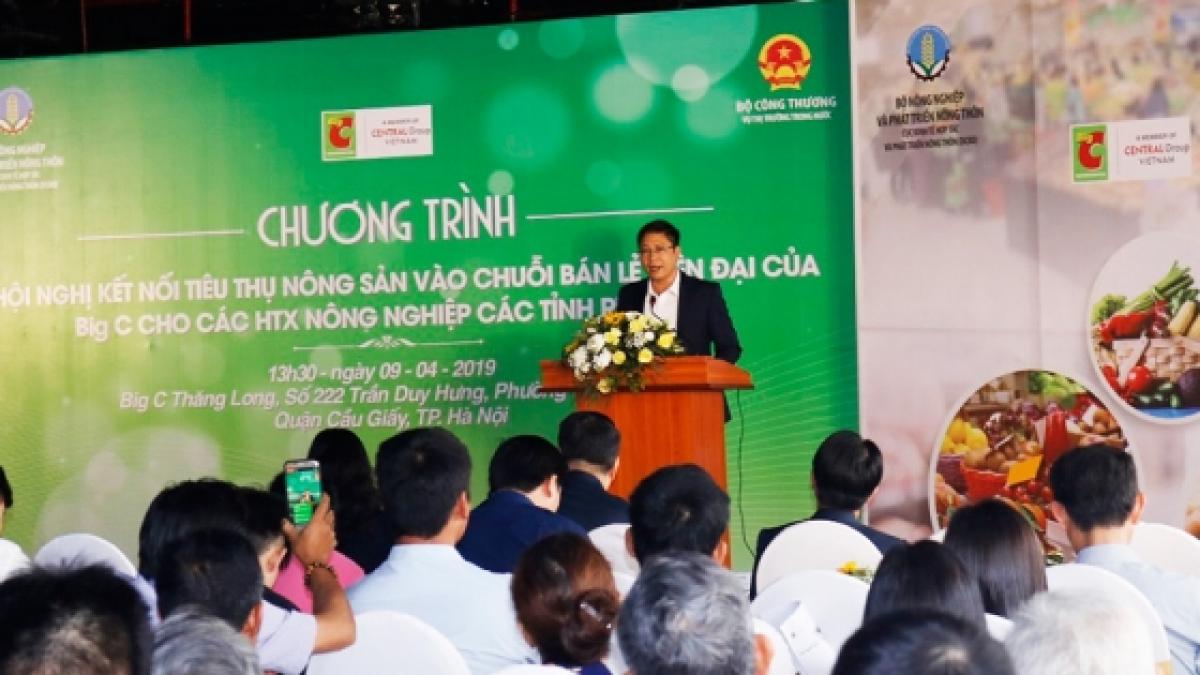
có một người ở khu vực khán giả đang cầm điện thoại để quay phim chụp hình